Antonio Rukavina

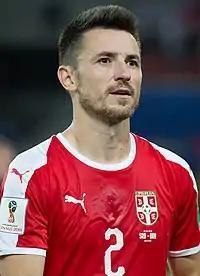
Rukavina with Serbia at the 2018 FIFA World Cup

Antonio Rukavina (born 26 January 1984) is a Serbian retired footballer who played as a right-back.